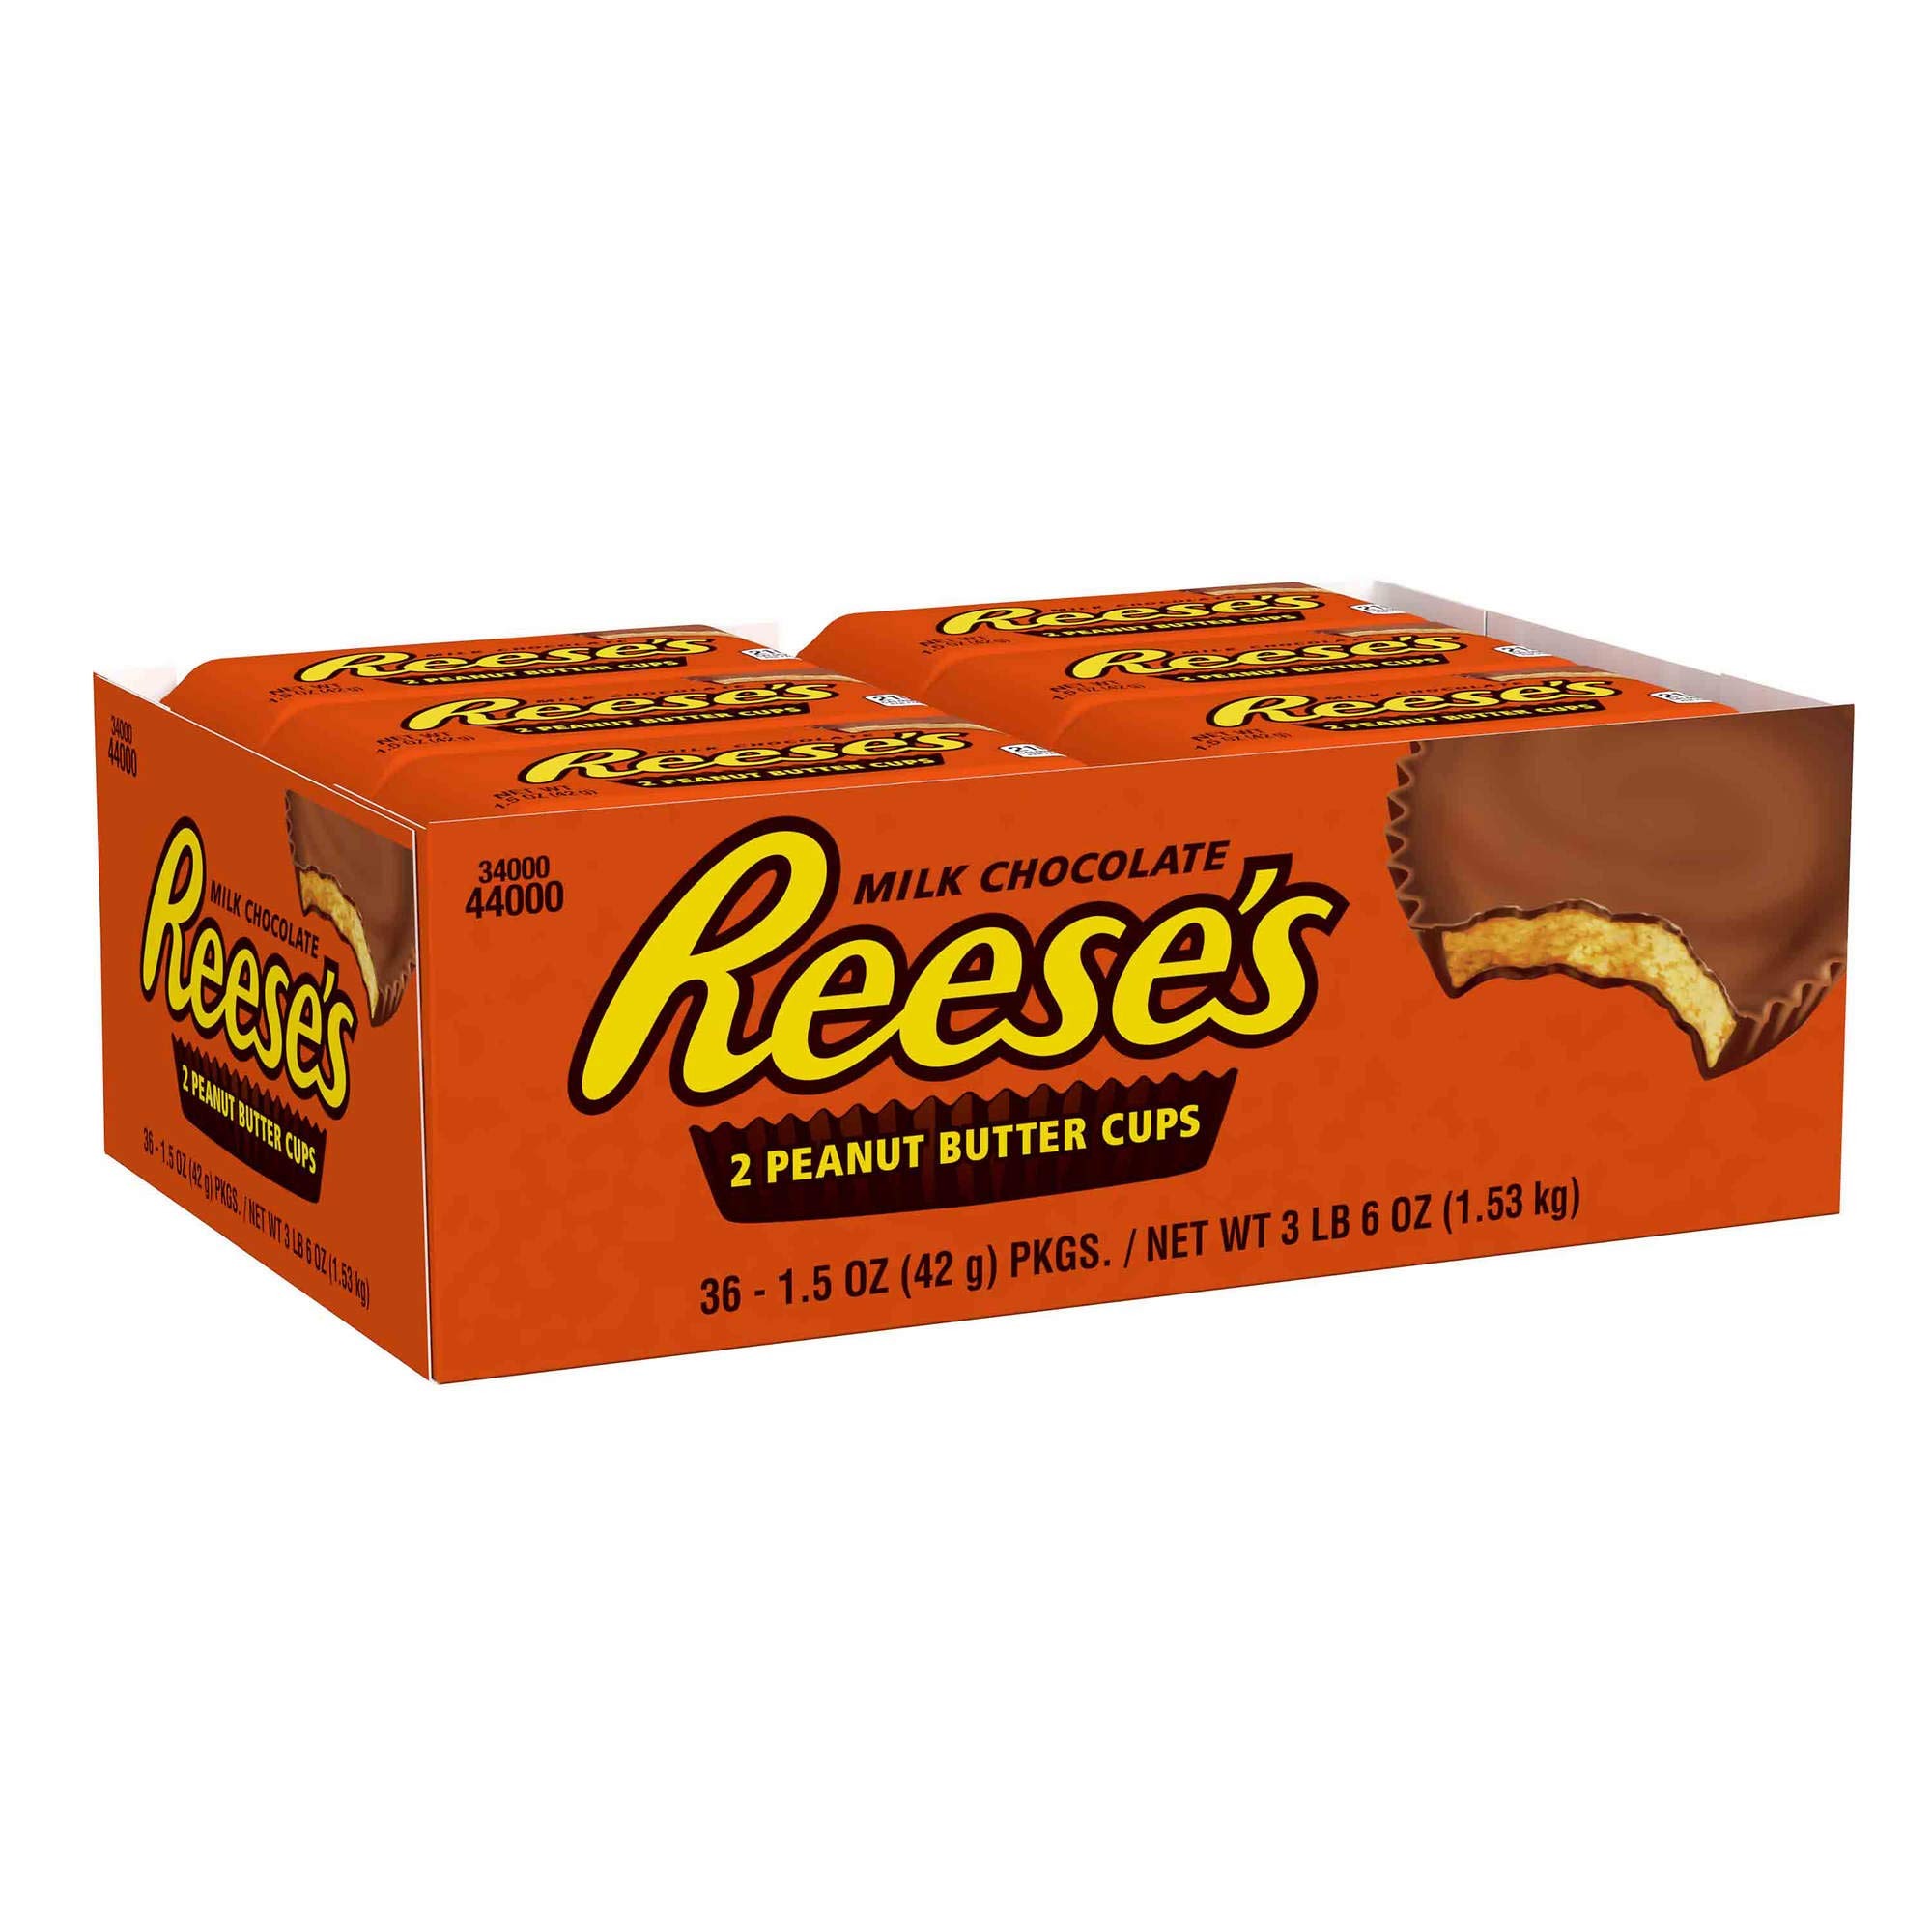
Item Name: Reese's Peanut Butter Cups (1.5 Ounce, 36 Count)
Bullet Point 1: Premium Reese's Peanut Butter Cups: Contains 36 individually wrapped peanut butter cups in a resealable pouch
Bullet Point 2: Made with Real Milk Chocolate: Smooth and creamy milk chocolate surrounds creamy peanut butter filling
Bullet Point 3: Perfect for Sharing: Great for parties, events, or snacking with friends and family
Bullet Point 4: Occasional Treat: Individually wrapped cups make these a fun and delicious dessert or snack
Bullet Point 5: From Reese's: Iconic candy brand known for its smooth peanut butter cups
Product Description: With two cups per pack, you have the option of doubling the fun for yourself or spreading the joy with another. Reese's Peanut Butter Cups showcase a classic blend of creamy peanut butter and silky milk chocolate in snack sized buttercups.
Value: 54.0
Unit: Ounce

Price: 21.49